336th Air Refueling Squadron

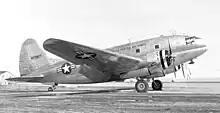
AF reserve C-46

The second predecessor of the squadron was organized in the reserves as the 336th Troop Carrier Squadron at Birmingham Municipal Airport, Alabama in June 1949, although it moved to Mitchel Air Force Base, New York in October along with its parent 514th Troop Carrier Group. At Mitchel, it trained under the supervision of Continental Air Command (ConAC)'s 2233d Air Force Reserve Flying Training Center. The 514th Group was equipped with Curtiss C-46 Commandos during this period, but it is not clear if any of the group's operational aircraft were assigned to the squadron.